Answer in natural language. How many Televisions are visible in the scene? Choose between the following options: 5, 1, 1, 4 or 3
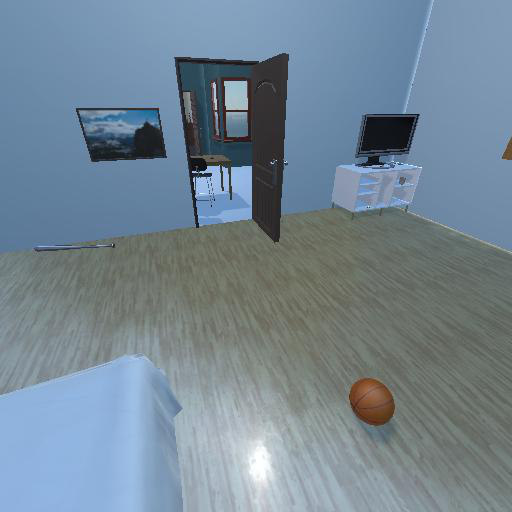
<answer>1</answer>